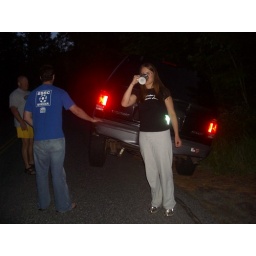
mike's car goes in the ditch at my house